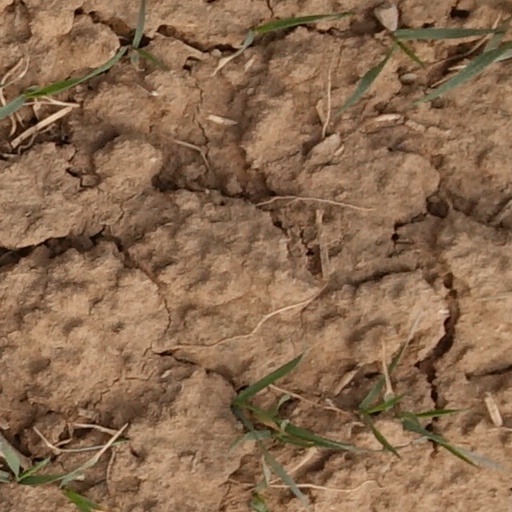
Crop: wheat